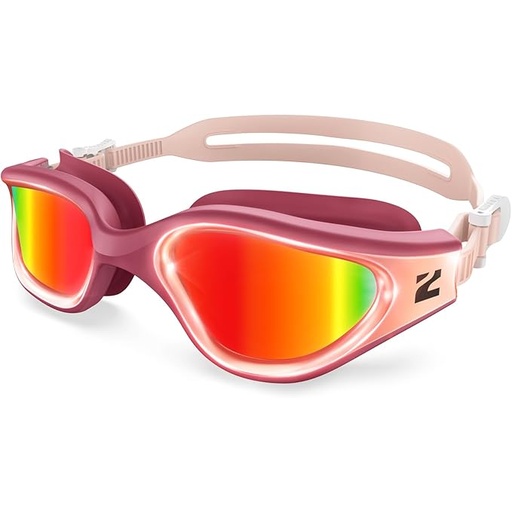
ZIONOR G1 Nava Super Anti-Fog Unisex Swim Goggles Mirror/Bright Smoke Lens
About This Say Goodbye to Traditional Goggles: ZIONOR G1 Nava Anti-Fog Goggles activate defogging instantly on water contact, ensuring clear vision every swim. Unlike traditional goggles, they eliminate fogging and water droplets, offering HD clarity and a comfortable fit for long wear. Perfect for training or leisure! UV Protection, Clear Vision: G1 Nava Swim Goggles protect against UV rays and enhance vision in any lighting. The anti-fog coating ensures clear vision, while the comfortable fit makes them perfect for long wear. Ideal for both indoor and outdoor swimming. Mirror Lens and Smoke Lens: Ideal for bright outdoor conditions like surfing, beaches, and open-air pools with mirror lens. Perfect for both indoor and outdoor use, including competitions, training, and indoor pools with smoke lens. Choose the lens that suits your swimming environment for optimal clarity and performance! Comfortable & Leak-Proof Design: Soft silicone ensures a snug, no-pressure fit, while the leak-proof seal guarantees dry eyes every swim. Provide you with a high-quality swimming experience! Premium Design: Durable metal frame, liquid silicone eye circles for a comfortable fit, and a flexible buckle for easy adjustment. Ideal for swimmers seeking both style and functionality! Overview Brand : ZIONOR Color : A7（brickred-red） Material : Silicone Rubber Special Feature : For Swimming Lens Color : Red
Brand: ZIONOR
Category: Sporting Goods > Outdoor Recreation > Boating & Water Sports > Swimming > Swim Goggles & Masks